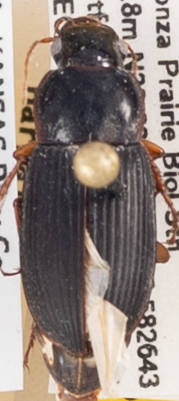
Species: Harpalus pensylvanicus
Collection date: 2021-08-18
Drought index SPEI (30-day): -1.01
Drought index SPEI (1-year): -0.39
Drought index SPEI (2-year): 0.03